Rainbow Vent Field

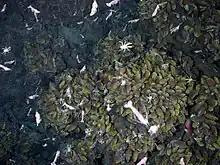
An example of shrimp, crabs and mussels that could be at the Rainbow Vent field.

Rainbow has been a long-lived environment for microbial life, with a great diversity of archaea and bacteria at the vent field. Microbes are known to utilize energy from H gas and HS oxidation, with some chemotrophs belonging to the Asgard archaea tree. The Asgard archaea are a very recent discovery with a theorized ancestry in evolution between prokaryotes and eukaryotes.